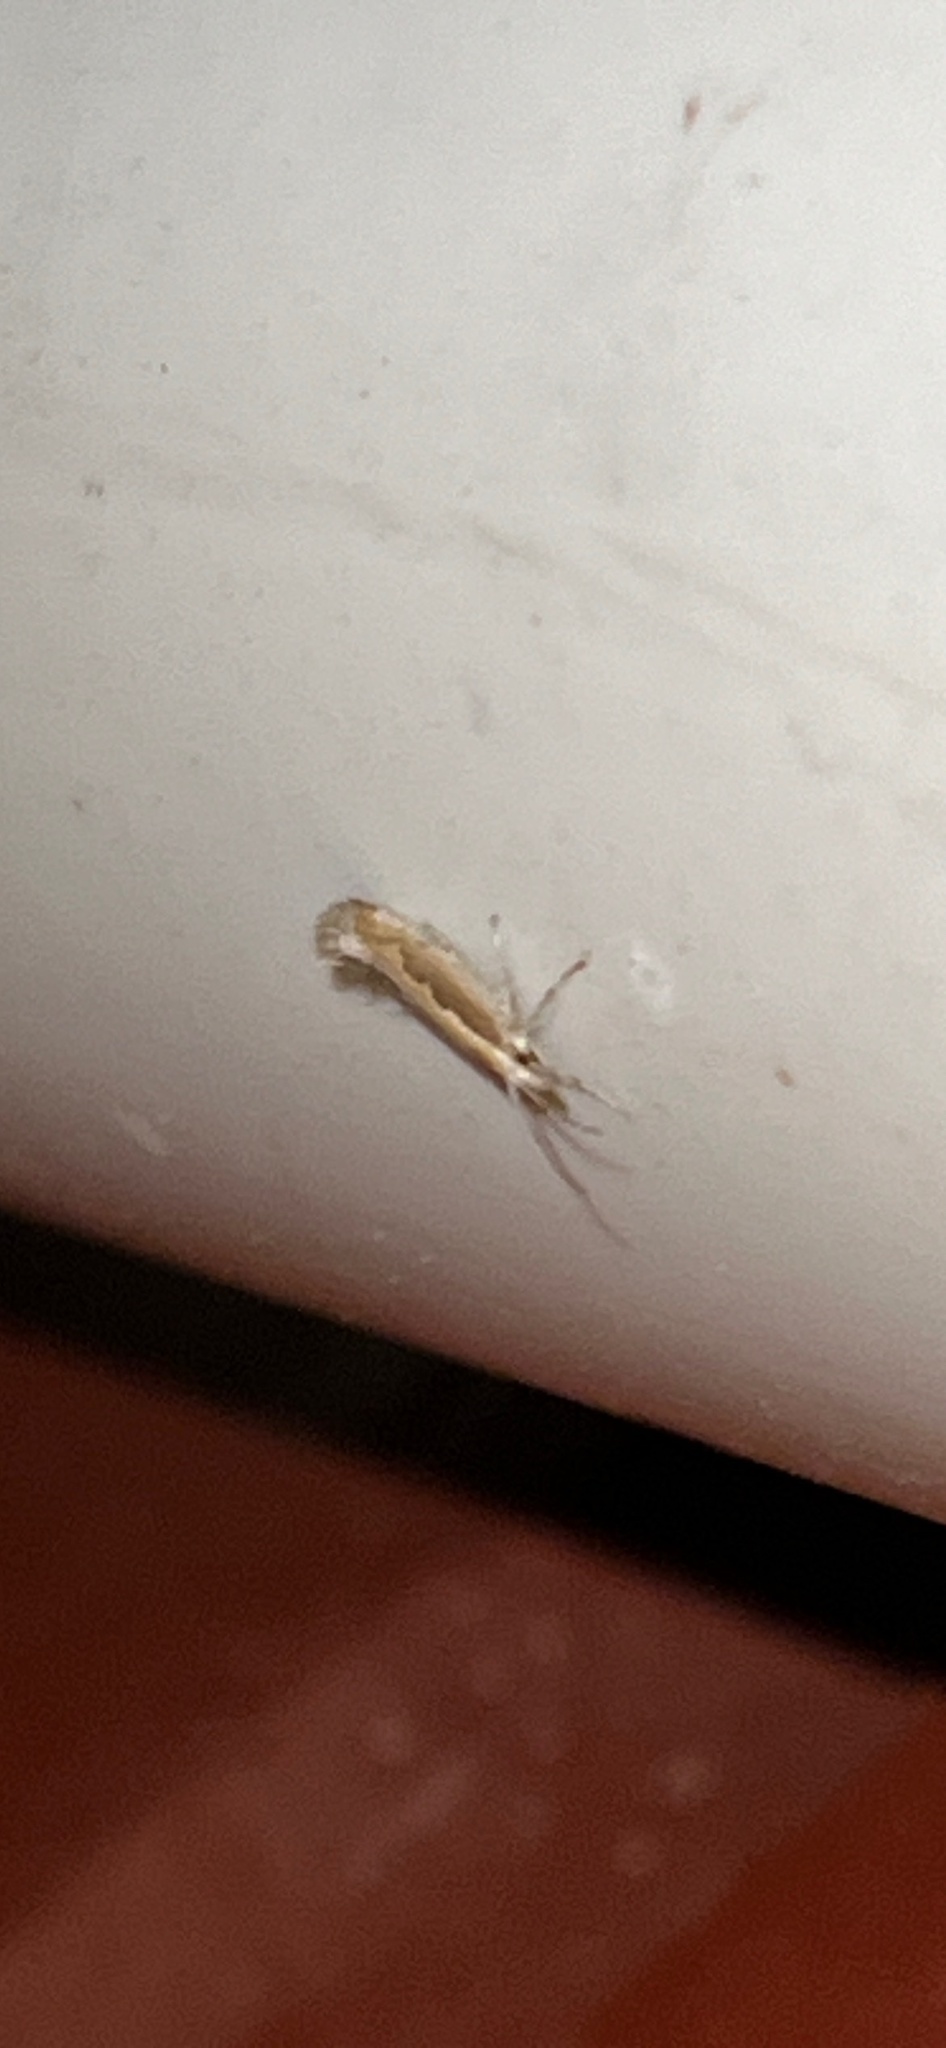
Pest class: diamondback_moth